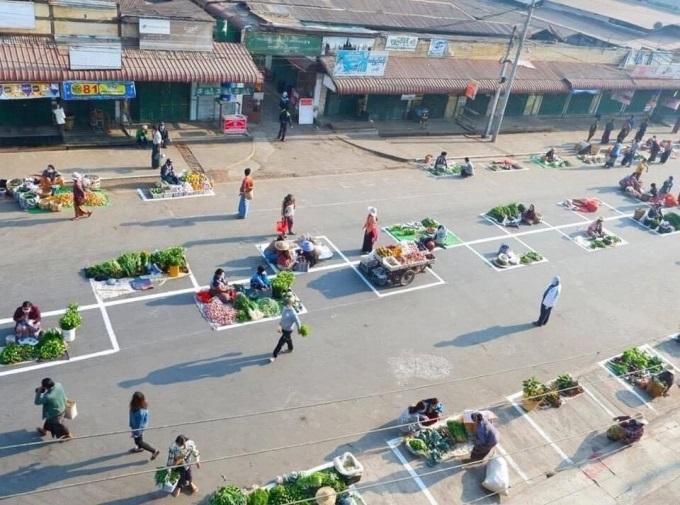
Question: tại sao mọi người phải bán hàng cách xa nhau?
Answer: vì để phòng chống dich covid-19